Martine Liautaud

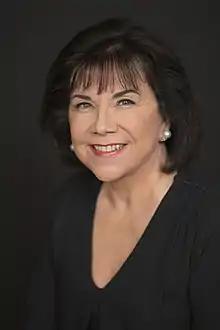
Martine Liautaud

Martine Liautaud is an international financial executive and entrepreneur who has been an active advocate for the mentoring of women in the business world. She was appointed a Chevalier de la Legion d’Honneur in 2011.